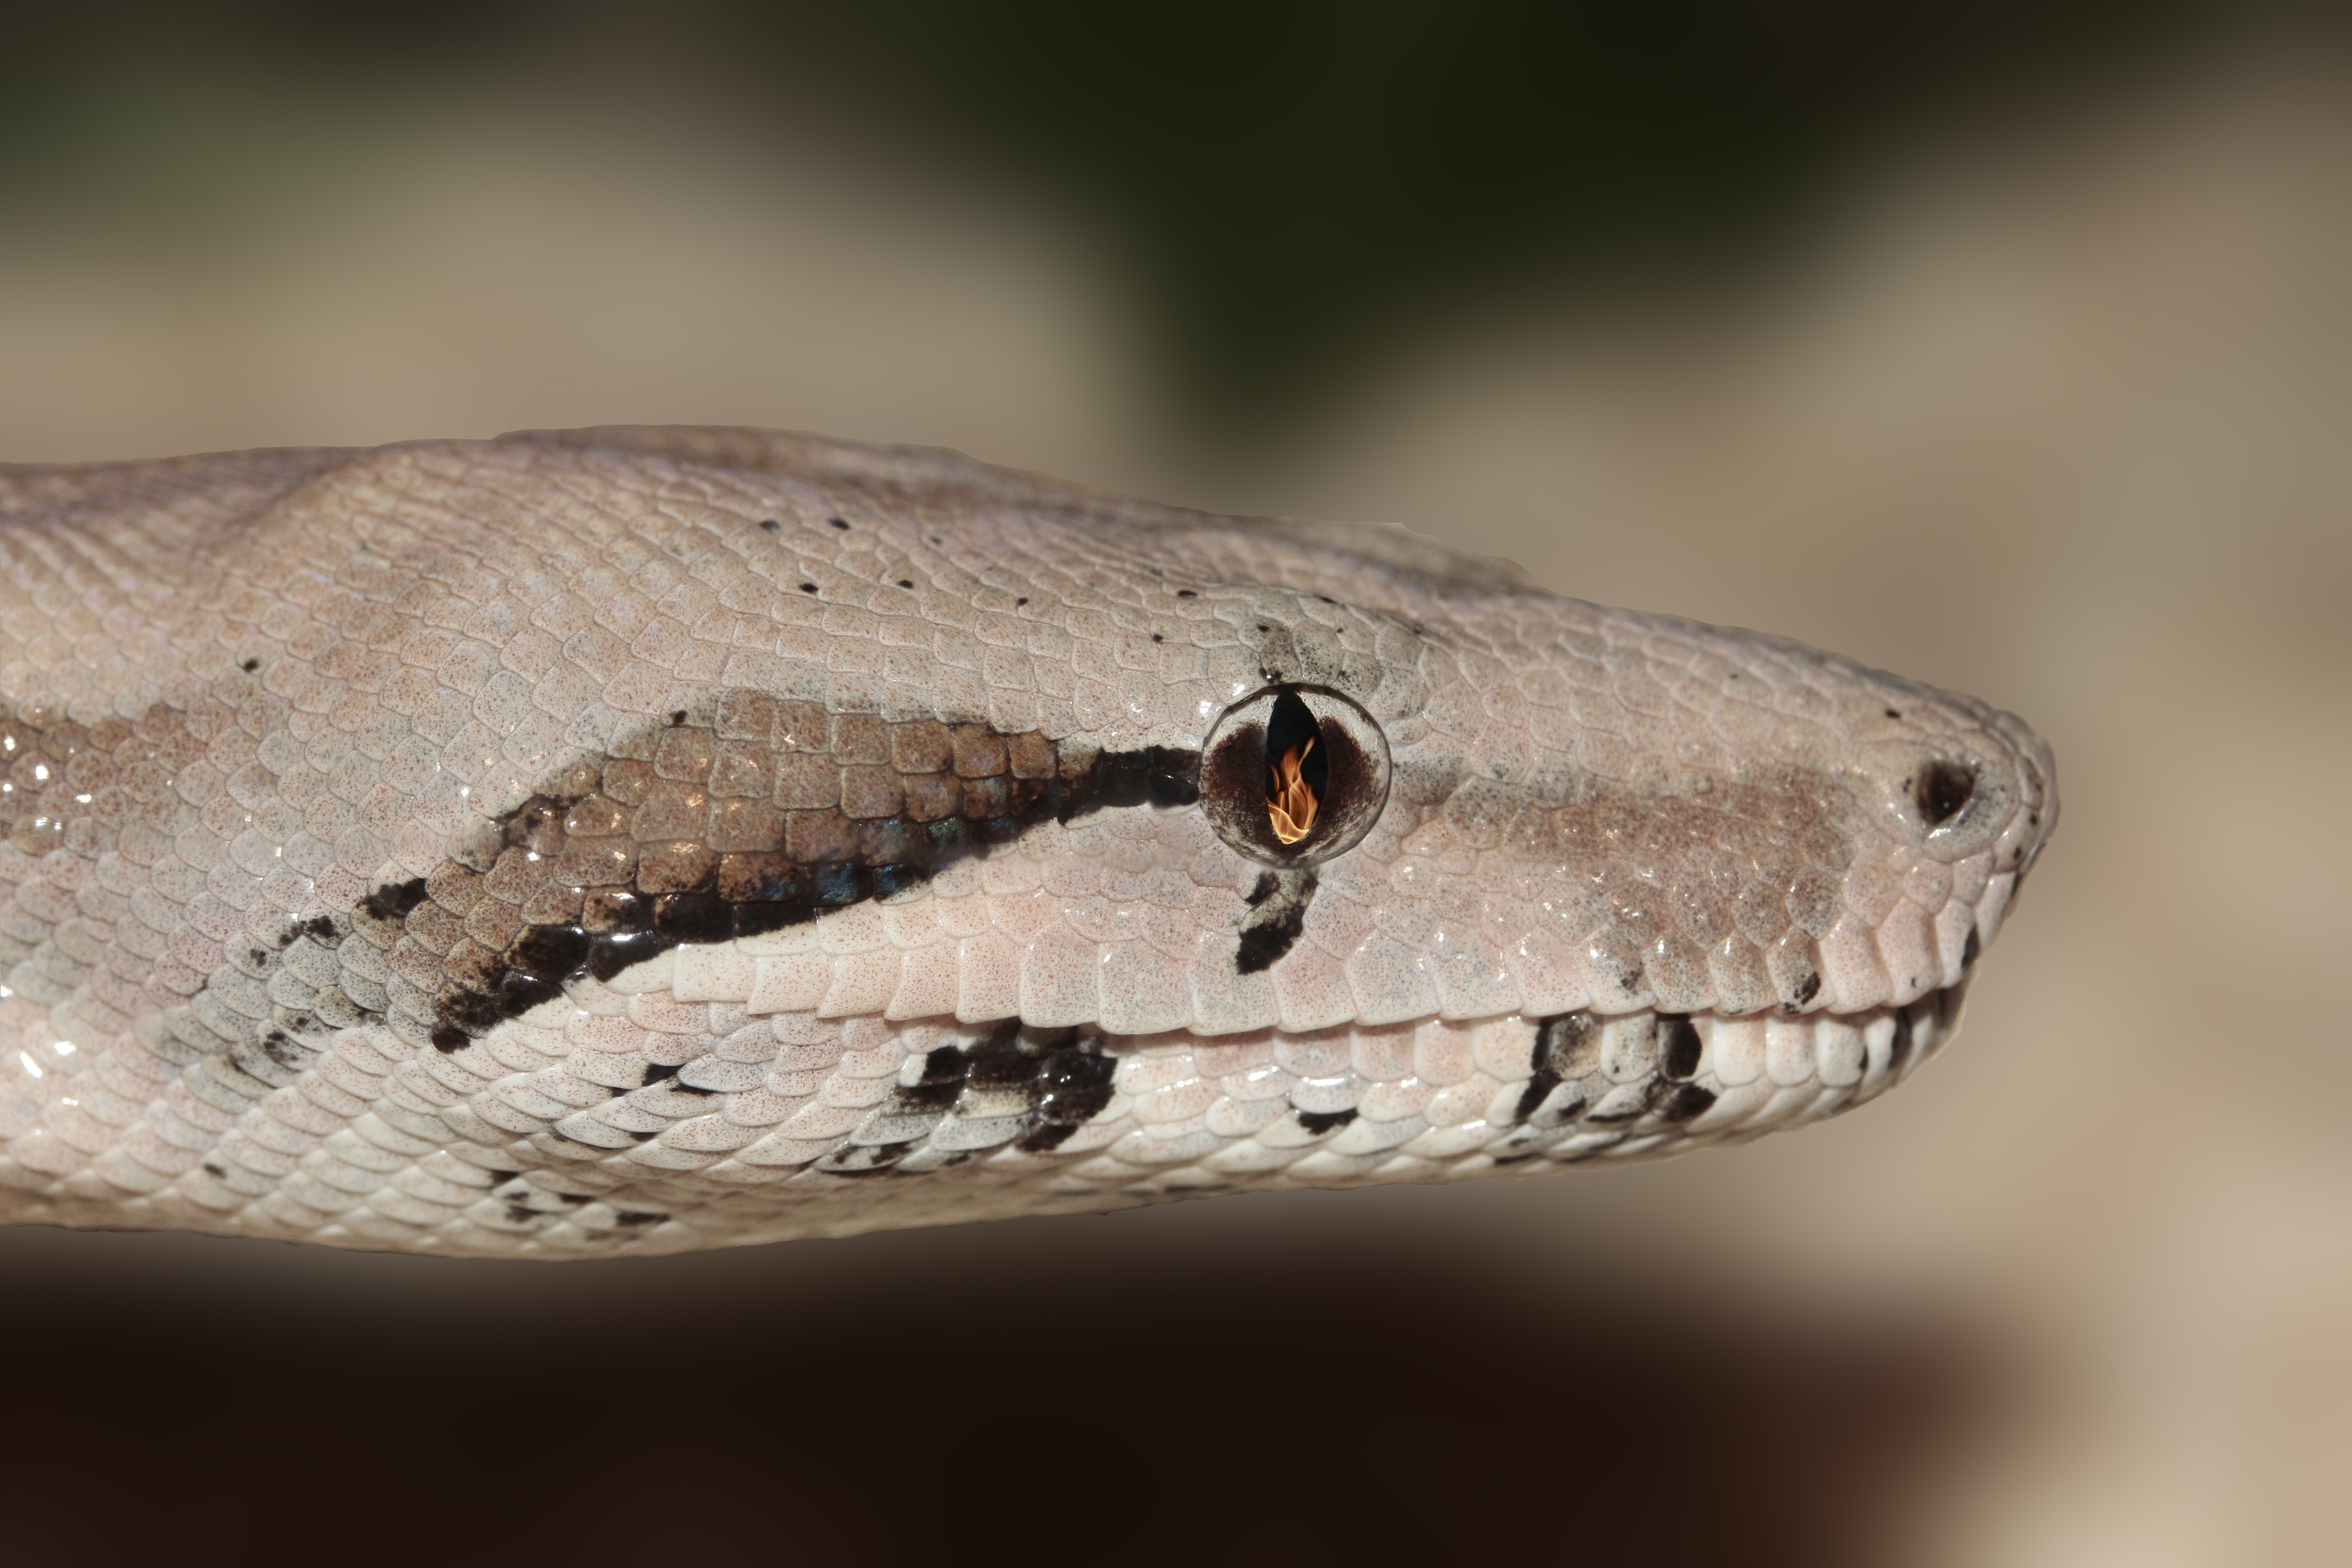
animal, wildlife, insect, reptile, scale, fauna, close up, eye, lurking, snake, vertebrate, terrarium, constrictor, macro photography, non toxic, snakehead, lauer, scaled reptile